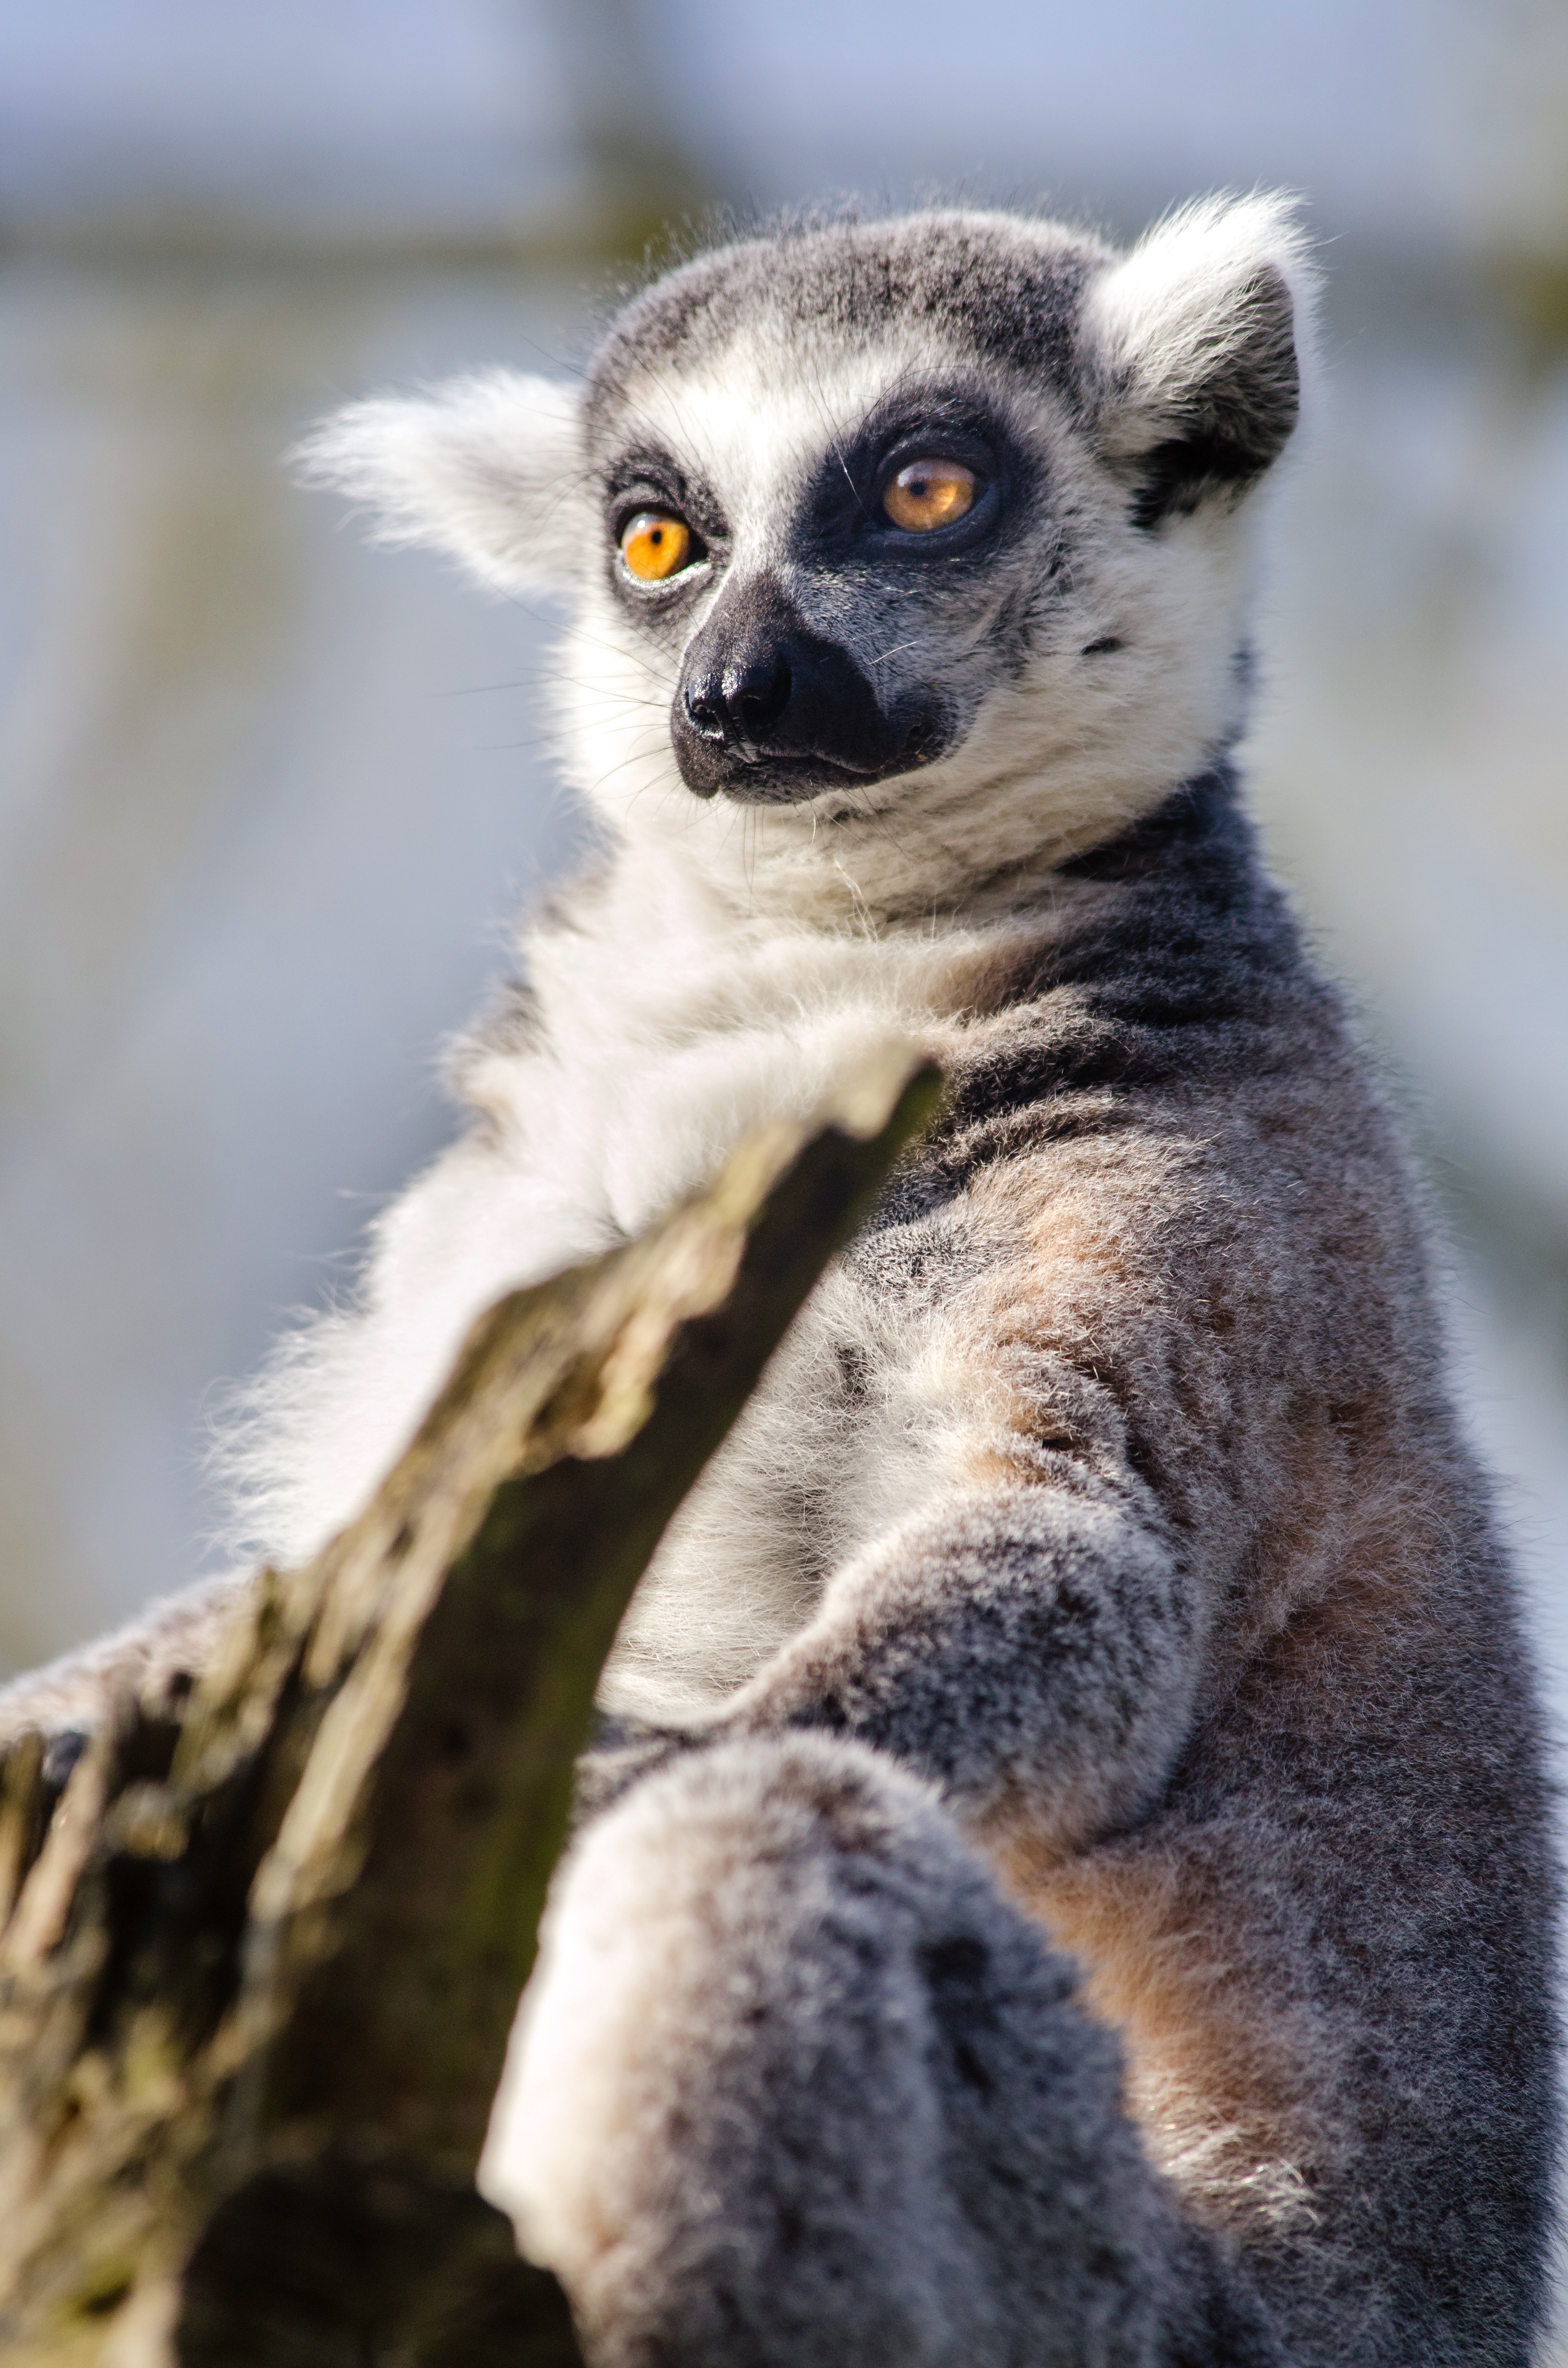
ring, feet, cute, wildlife, zoo, mammal, nikon, fauna, primate, eyes, hands, madagascar, vertebrate, germany, deutschland, adorable, lemur, d7000, niedlich, tierpark, tailed, katta, hnde, fse, madagaskar, lemuren, kattas